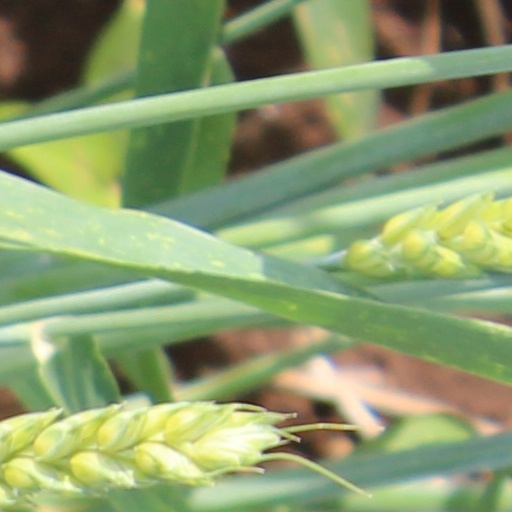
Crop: wheat